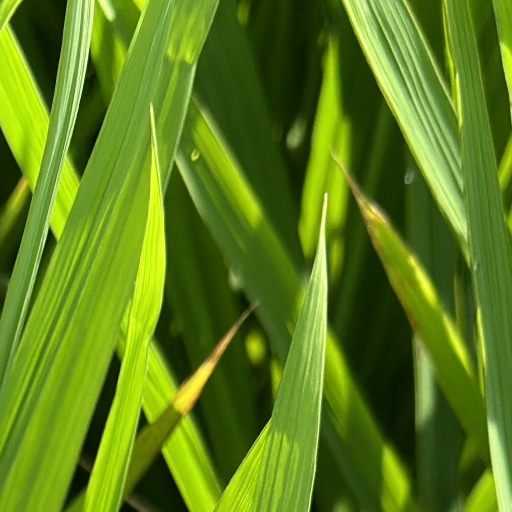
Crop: rice